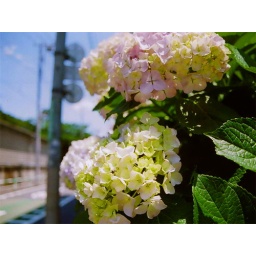
Hydrangeas on a street corner by my house